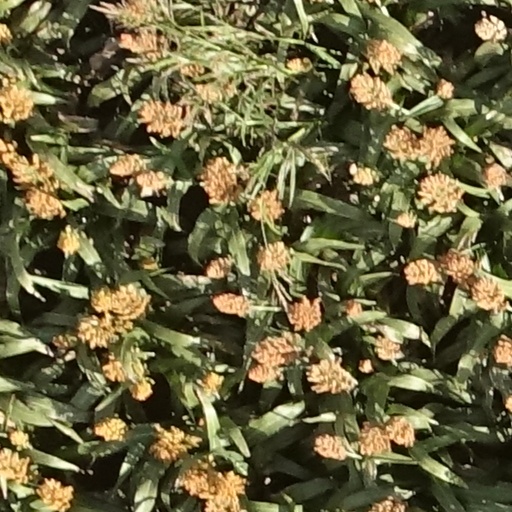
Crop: sorghum